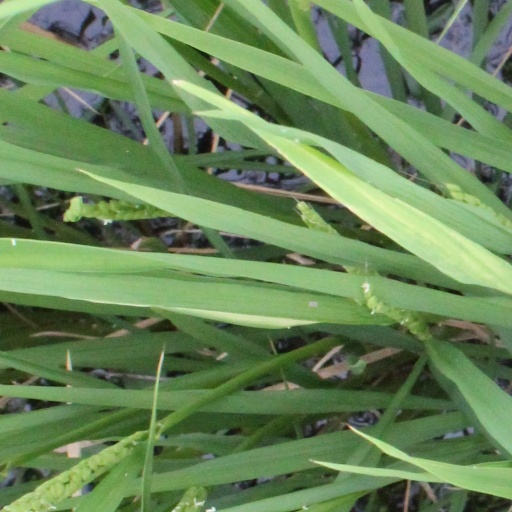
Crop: rice